Southampton Corporation Transport

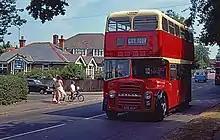
335 Leyland Titan PD2/27 (335 AOW) in Bitterne in 1984

A scheme proposed in 1955 for developing Pound Tree Road in the City Centre as a bus centre. The plans included new shelters and bus stands but it wasn't until the spring of 1959 that services started using the Centre. Since the war the Transport Department Office had been housed in temporary accommodation due to the Above Bar offices being destroyed during the Blitz. Plans for a new headquarters were on the cards for many years but it was not until 12 December 1960 that new headquarters were opened at 224 – 226 Portswood Road, containing facilities for the management of the Transport Department as well as a canteen.